Ramnagar, Nainital

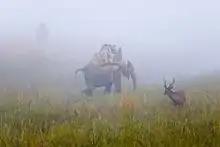

Corbett National Park is 10 km from Ramnagar. It is spread across 86 km north of Ramnagar. Established in 1936 as the Hailey National Park, Corbett National Park is the oldest and one of the most sought after national parks in India. It is India's first sanctuary to come under Project Tiger. The park was named after the hunter-naturalist turned author and photographer, Jim Corbett who lived in the region and contributed in setting up this park. Visitors can move about in vehicles (only local gypsies with the permit) inside the park area after making entries at the respective gates. Tourists now cannot drive their own cars inside Corbett. They have to hire gypsies with permits from Ramnagar. Permits are necessary for entering Corbett Tiger Reserve. Permits are issued at the CTR Reception Office in Ramnagar. Other places worth visiting in the region are the Crocodile Pool, Dhikala Machaan, Getheryo Library (Dhikala), Corbett Museum (Dhangadi gate), Corbett falls.